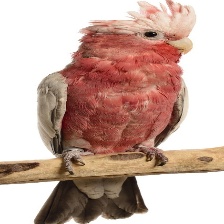
Species: ROSE BREASTED COCKATOO
Scientific name: EOLOPHUS ROSEICAPILLA
ImageNet parent category: sulphur-crested_cockatoo